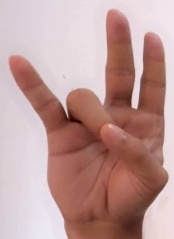
ASL sign: 7